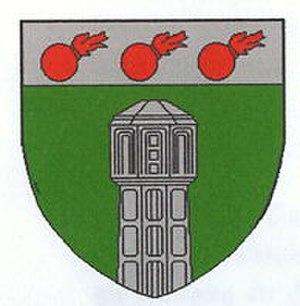
Blumau-Neurißhof est une commune autrichienne du district de Baden en Basse-Autriche.